Nukina Kaioku

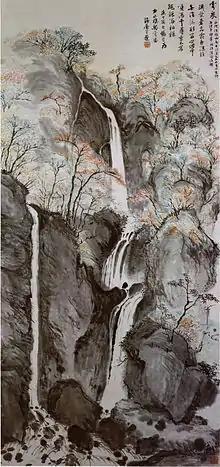
"Mount Unzen in Autumn" by Nukina Kaioku, ink color on paper, hanging scroll, Honolulu Museum of Art

was born on Shikoku in the Awa Province. Nukina Kaioku was born into a samurai family of hereditary archery instructors to the "daimyō" of the Hachisuka clan of the Awa Province. The typical samurai education included the martial arts, from which Kaioku's physical frailty exempted him, and Confucian philosophy, the Chinese classics, calligraphy and painting. He exhibited outstanding talent in calligraphy, and his uncle, who was a priest of the Kōyasan Shingon-shū on Mount Kōya, encouraged his interest in the writing style of Kūkai.